2015 Sabiha Gökçen Airport bombing

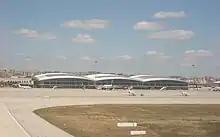
Airport apron of Sabiha Gökçen International Airport, where the blast occurred

The Sabiha Gökçen Airport bombing took place on 23 December 2015 in the apron area of Sabiha Gökçen International Airport in Istanbul, Turkey. The explosion, which occurred at approximately 02:05 local time, wounded two airport cleaners, one of whom later died after being taken to hospital. Flights from the terminal resumed as normal while Binali Yıldırım, the Minister of Transport, Maritime and Communication, claimed that there had been no security lapses at the airport. Witnesses initially claimed that they heard three successive blasts, though their cause was unknown and investigators refused to rule out terrorism as a motive. "The Daily Telegraph" claimed that the blast was most likely caused by a bomb.